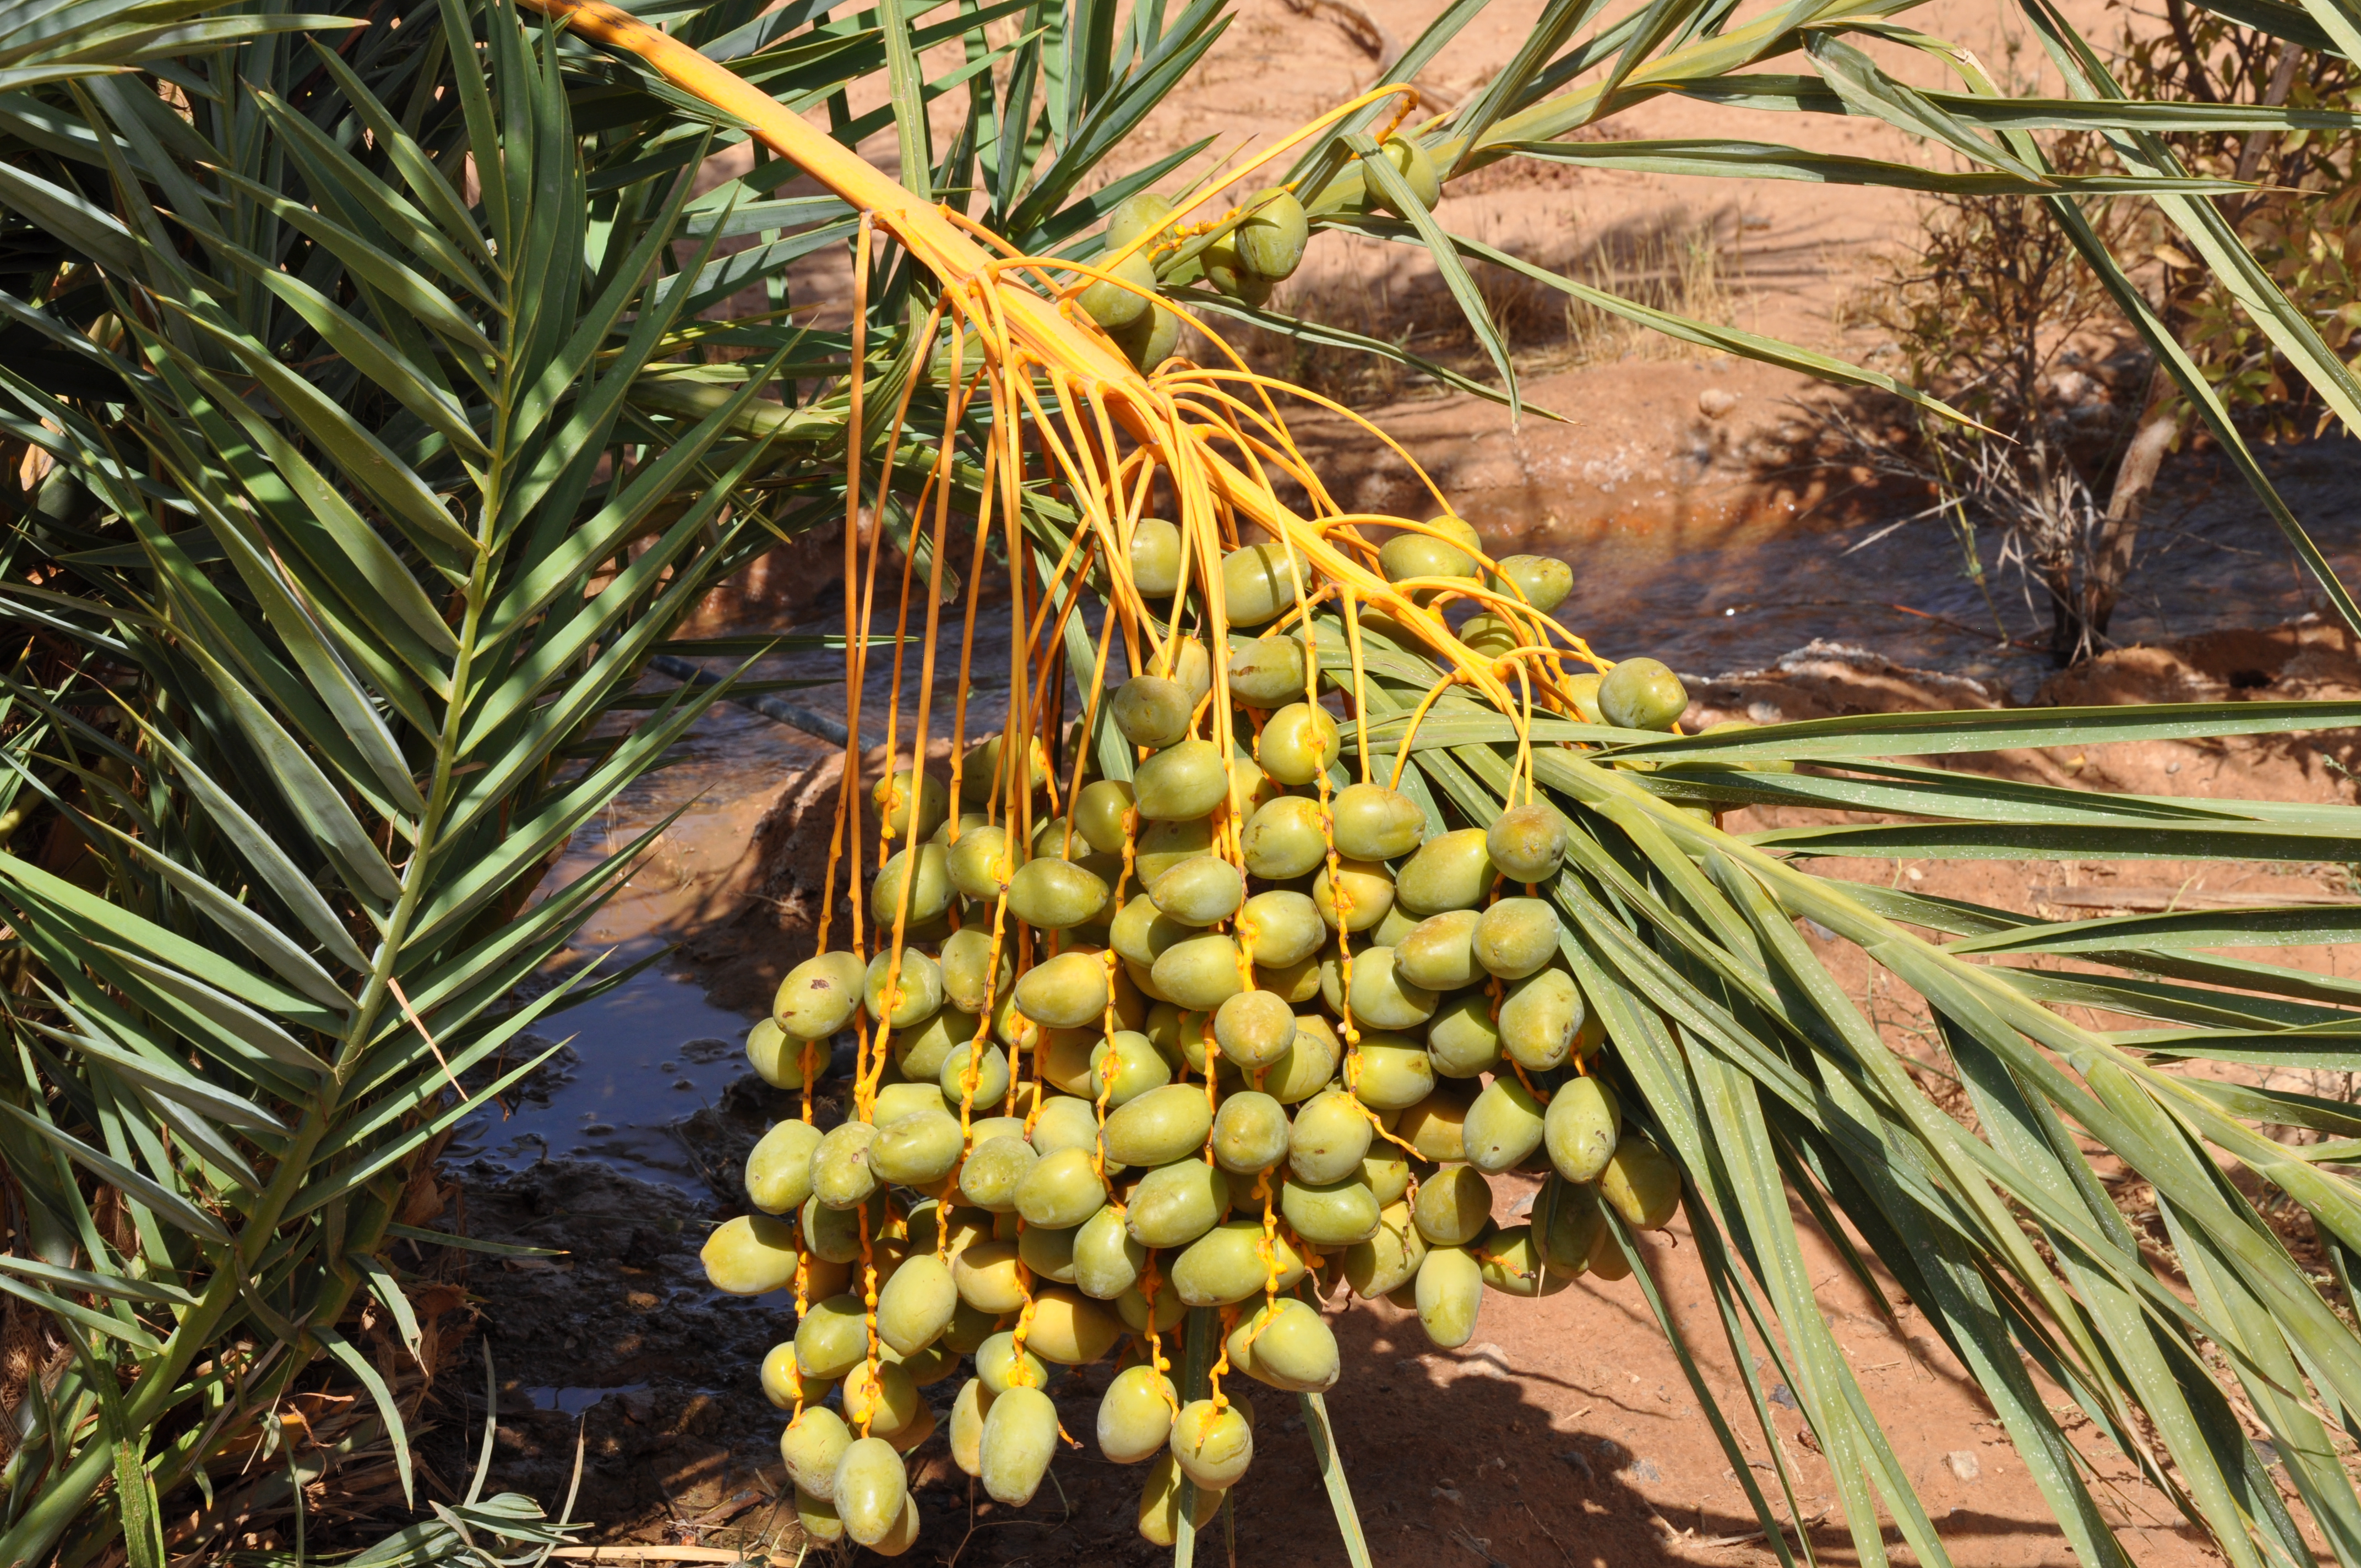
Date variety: Boumajhoul